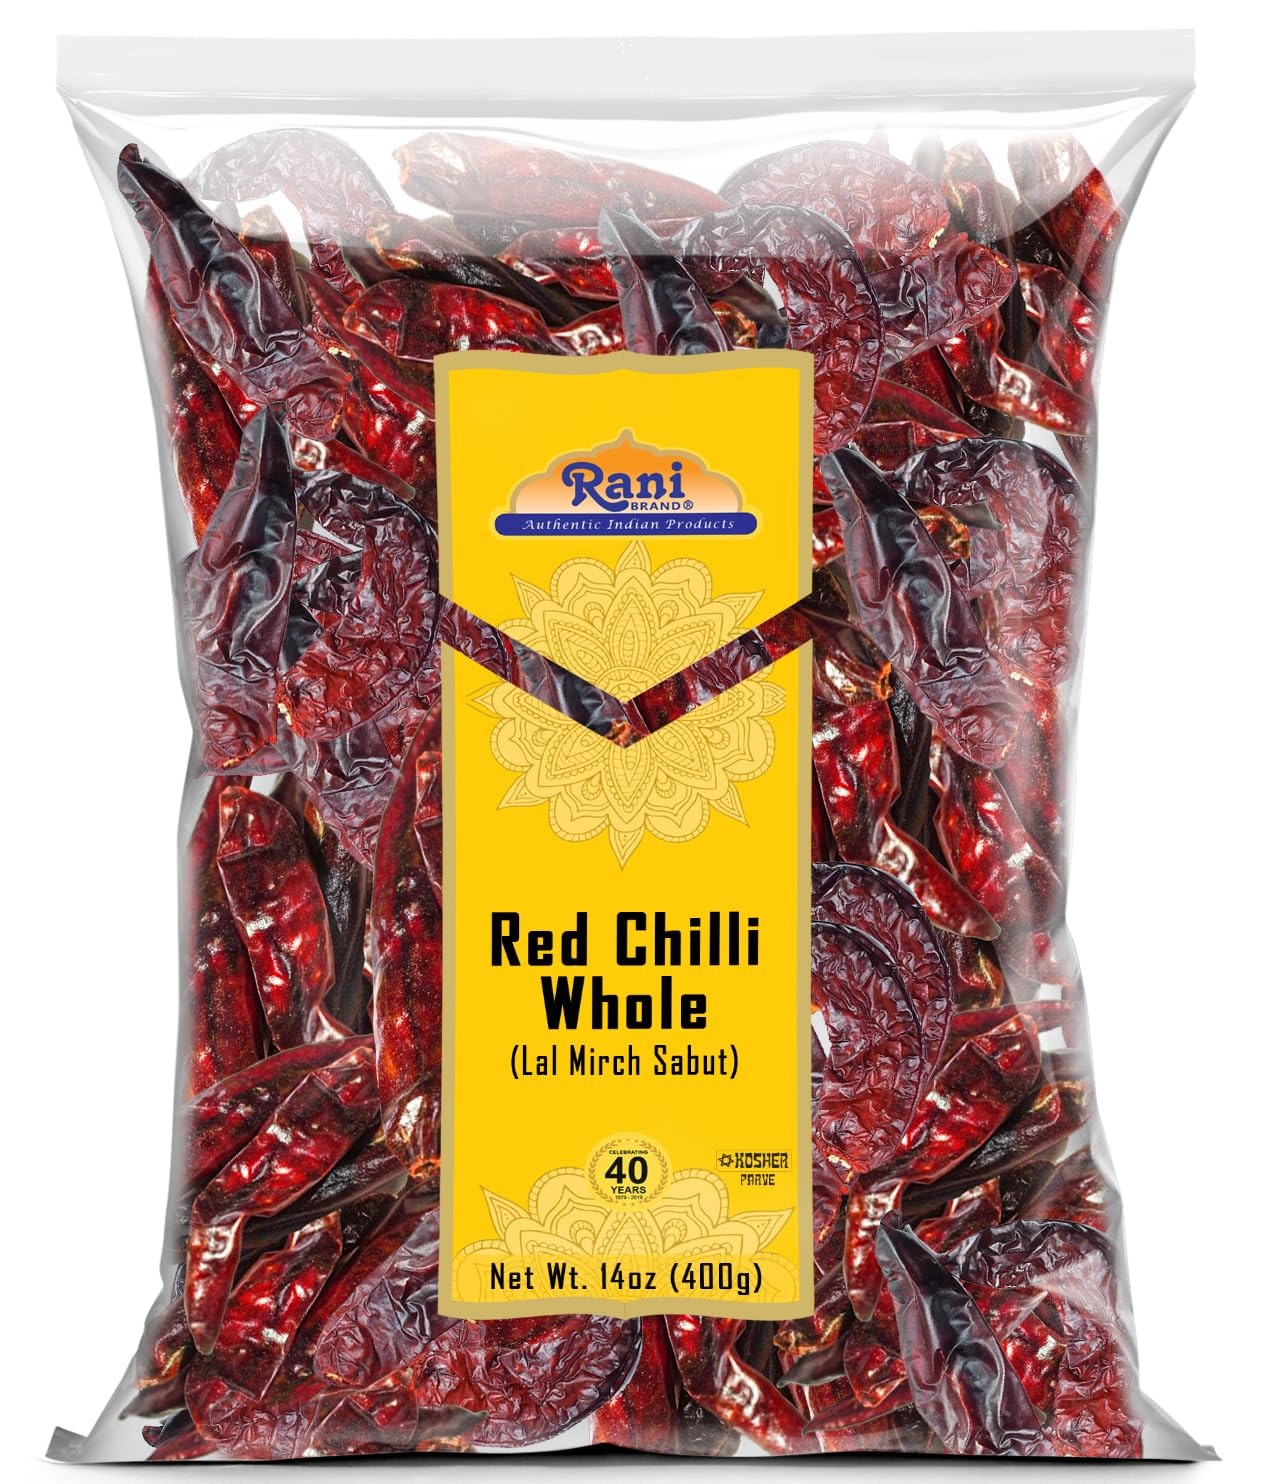
Item Name: Rani Chilli Whole 14oz (400g) ~ All Natural | Vegan | No Colors | Gluten Friendly | NON-GMO | Kosher
Bullet Point 1: You'll LOVE our Chilli Whole by Rani Brand--Here's Why:
Bullet Point 2: 🌶️Now KOSHER! 100% Natural, Non-GMO, No Preservatives, Vegan, Gluten Friendly, PREMIUM Gourmet Food Grade Spice.
Bullet Point 3: 🌶️Packed in a no barrier Plastic Bag, let us tell you how important that is when using this, potent of all Indian Spices!
Bullet Point 4: 🌶️Rani is a USA based company selling spices for over 40 years, buy with confidence!
Bullet Point 5: 🌶️Net Wt. 14oz (400g) , Authentic Indian Product, Product of India, Alternative Name: (Indian) Mirchi Whole
Product Description: PRODUCT INFORMATION Though originating in Central and South America, Chili Whole has found its way into being a major component in Indian cuisine. India is one of the largest producers of chilies in the world. Indian Chili Wholes can rage from being mildly pungent to fiery hot depending on its classification. All chilies are measured in Scoville Units which determine the level of capsaicin in a particular chili. Rani Chill Whole comes from a S4 class chilli pepper and is ideal for cooking spicy meat and lentil dishes. RECIPE: Hot &amp; Spicy Rasam Cook time: 30min. Prep. Time: 30min. Serving size: 4 Heat level: Hot 4 tomatoes (chopped) 4 tbsp. Rani Toor Dal 2 Green Chilies cut length wise ½ tsp Rani Chili Ground ½ tsp Rani Turmeric Powder Salt to taste Handful fresh coriander leaves 2 tsp Vegetable Oil ½ tsp Rani Mustard Seeds ½ tsp Rani Cumin Seeds 2 pc Rani Red Chili Whole 3-4 Fresh Curry Leaves ½ tsp Rani Asafetida Powder ½ tsp Rani White Pepper Powder Wash the dal and cook till soft. Set aside, heat the cooking oil in a pan. Add the mustard seeds, cumin seeds, whole chili, pepper, and hing powders and the curry leaves. When the mustard seeds splutter, add the green chilies and tomatoes. Add salt, turmeric, 1 cup of water and cook for 5 minutes. Add the cooked dal, a bit more water and bring to a boil. Garnish with coriander leaves and serve hot. PRODUCT SPECIFICATIONS Net Wt. 14oz (400gms) Product of India Alternate Name (Indian) Mirchi Whole Packaging: Plastic Bag Product Type: Whole Chilies Ingredients: Chilli Whole
Value: 14.0
Unit: Ounce

Price: 12.99